Backpage

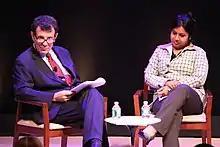
"New York Times" columnist Nicholas Kristof (left) wrote several pieces denouncing Village Voice Media; VVM responded by criticizing Kristof's journalism. (DFID-UK Department of International Development)

The Fitzgibbon campaign created a greater public dialogue, both pro and con, regarding Backpage. Some companies including H&M, IKEA, and Barnes & Noble canceled ads for publications owned by Village Voice Media. Over 230,000 people including 600 religious leaders, 51 attorneys general, 19 U.S. senators, over 50 non-governmental associations, musician Alicia Keys, and members of R.E.M., The Roots, and Alabama Shakes petitioned the website to remove sexual content.